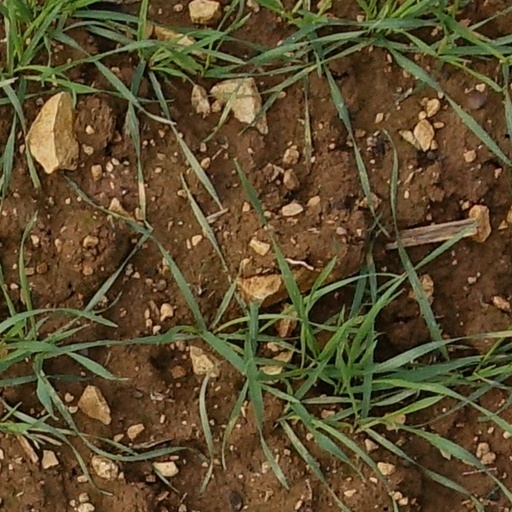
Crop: wheat